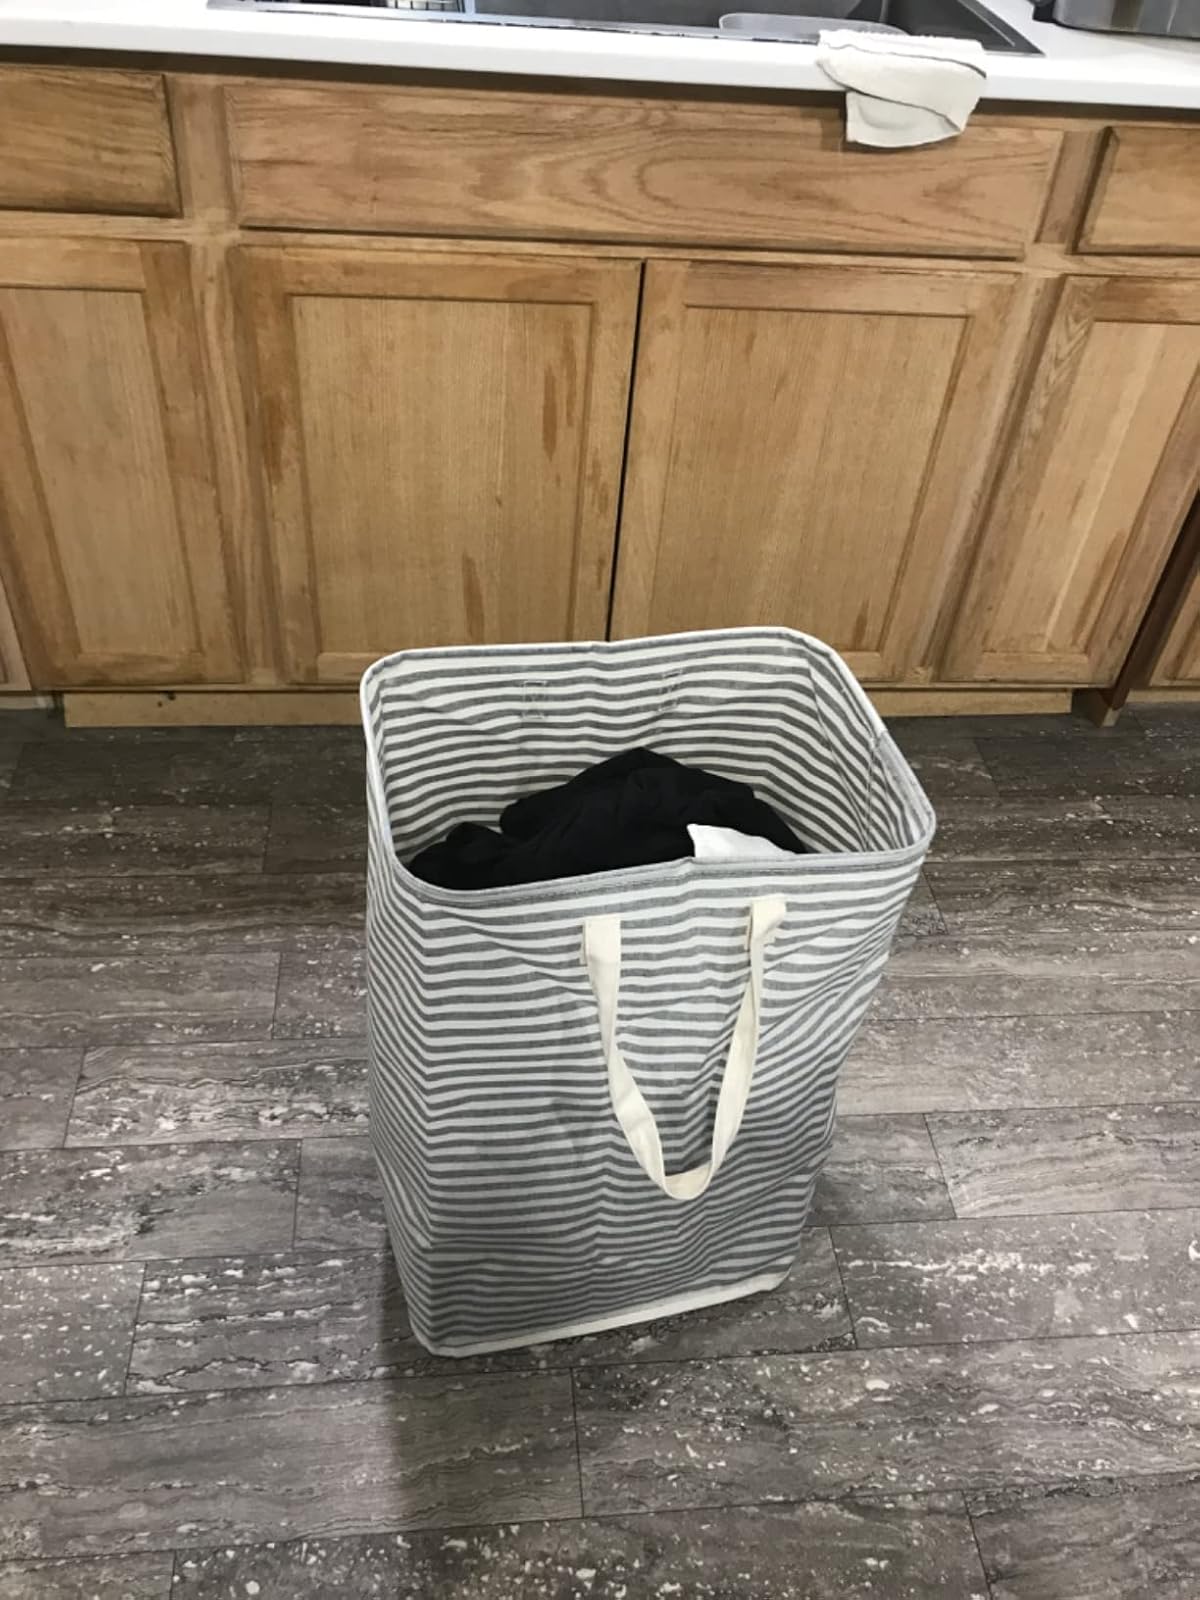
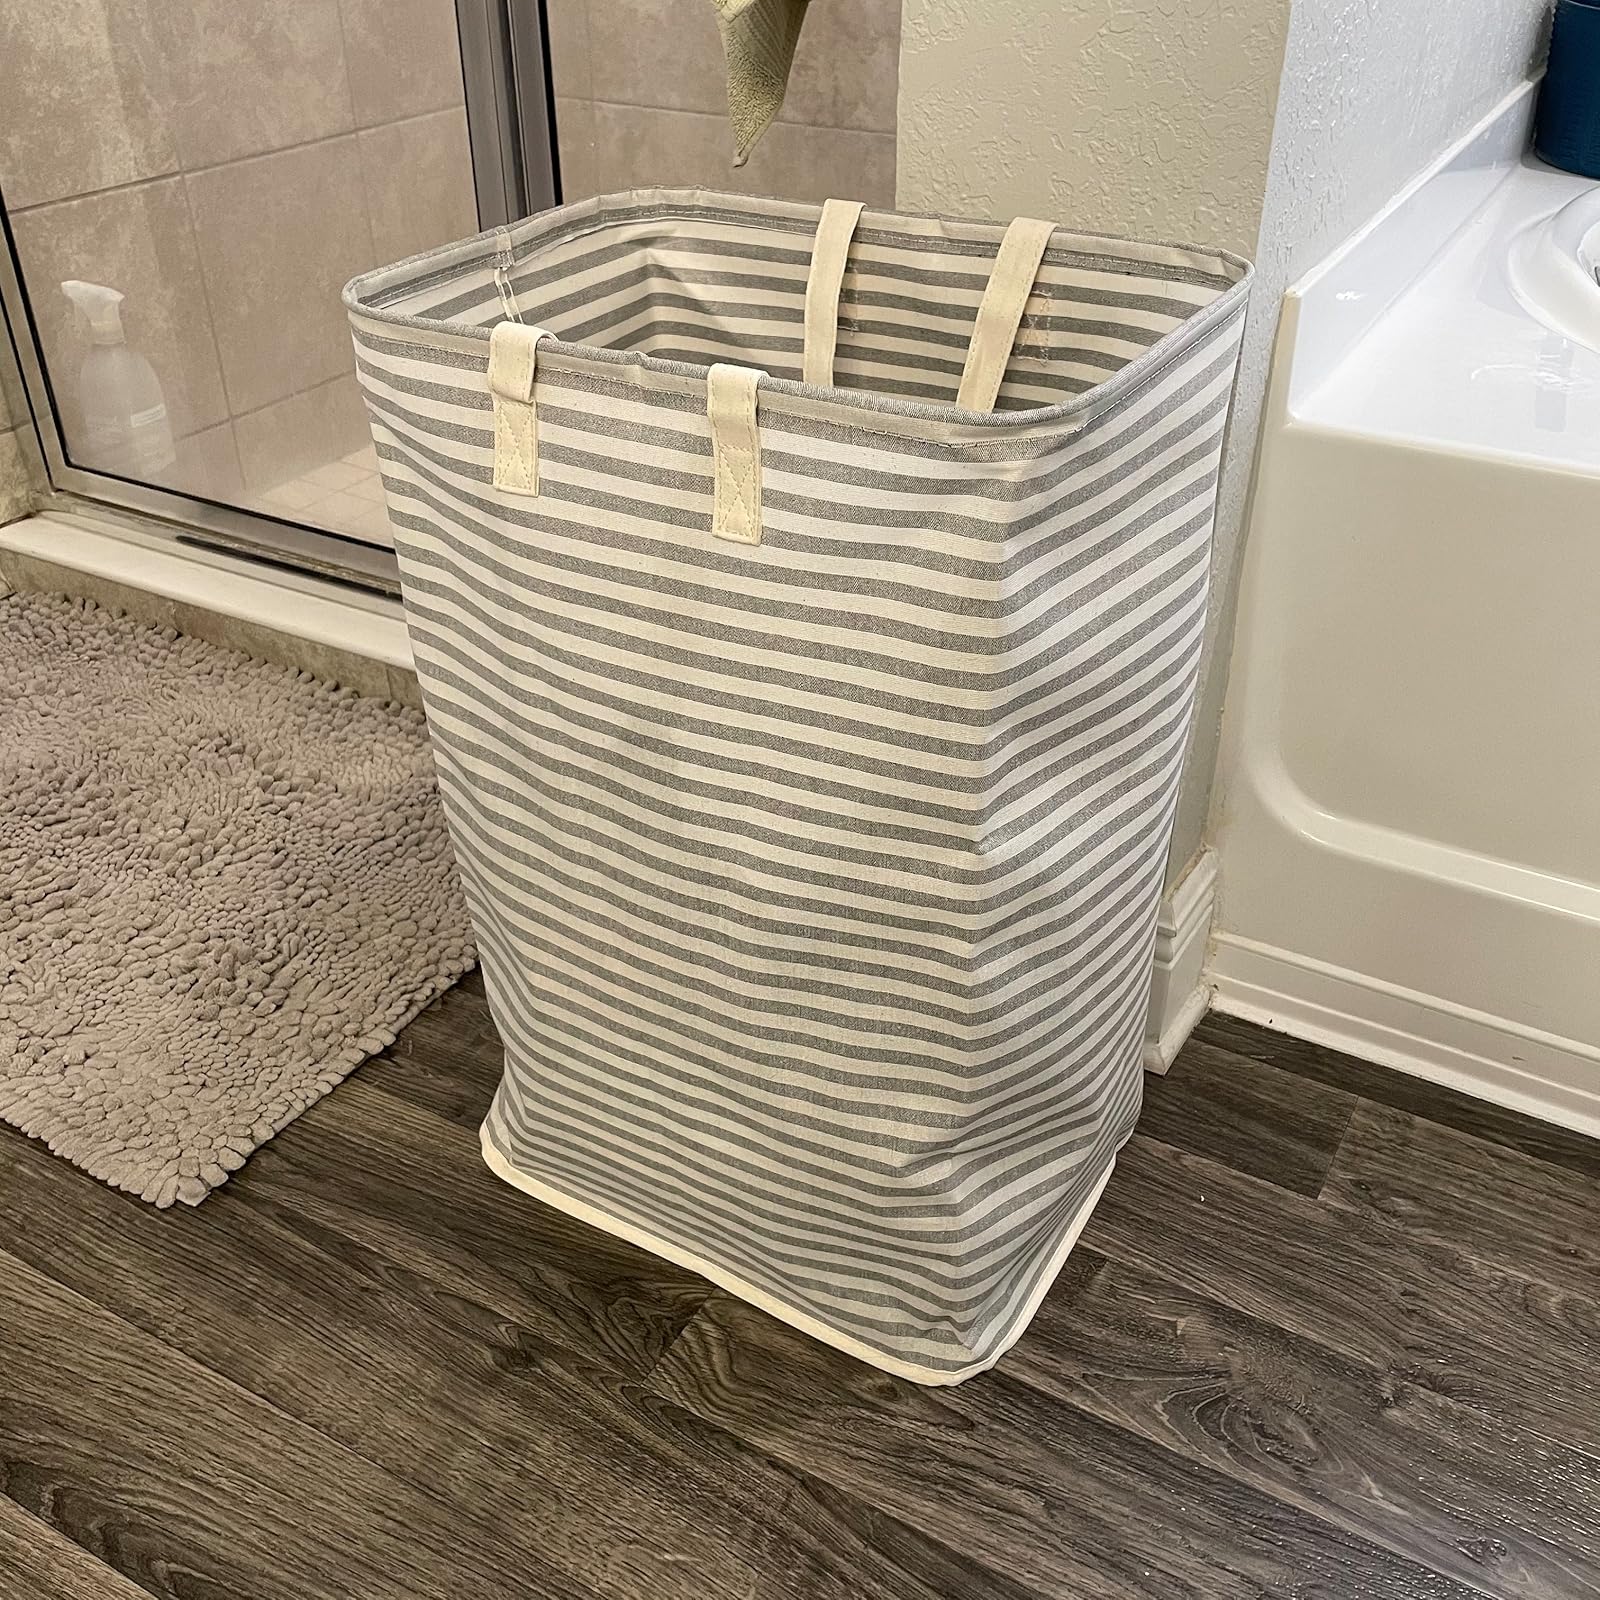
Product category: items_hamper
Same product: yes